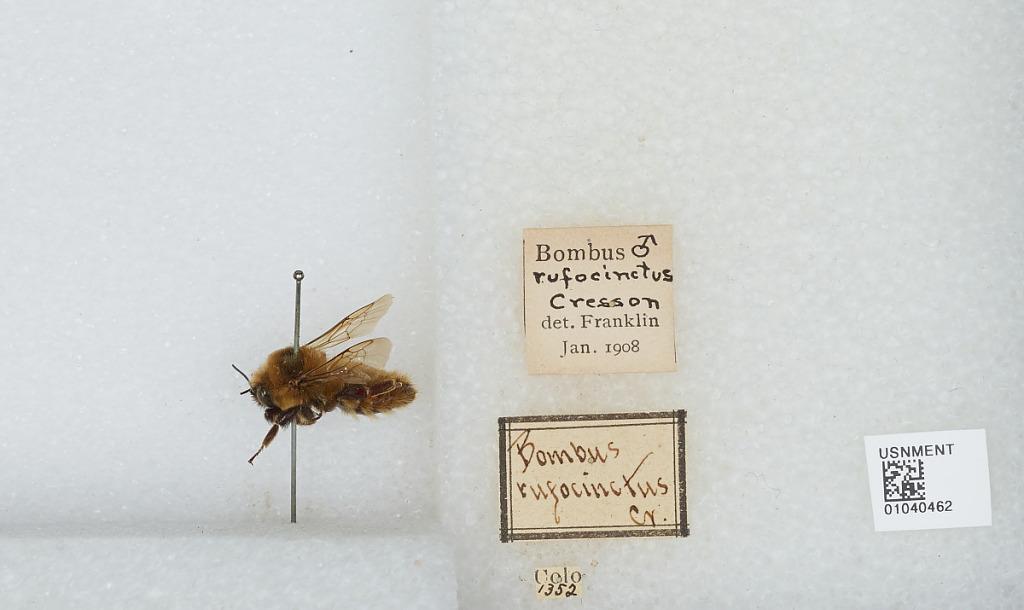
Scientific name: Bombus (Cullumanobombus) rufocinctus Cresson
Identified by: Franklin